Ubykh people

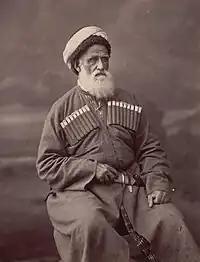
Kirantukh Berzeg (Бэрзэг Кэрэнтыхъу), an Ubykh prince

The Ubykh were semi-nomadic horsemen, and had a finely-differentiated vocabulary related to horses and tack. Some Ubykh also practiced favomancy and scapulimancy. However, the Ubykh gained more prominence in modern times. By 1864, during the reign of Tsar Alexander II, the Russian conquest of the Northwestern Caucasus had been completed. The other Circassian tribes and the Abkhaz were decimated, and the Abaza were partially driven out of the Caucasus.